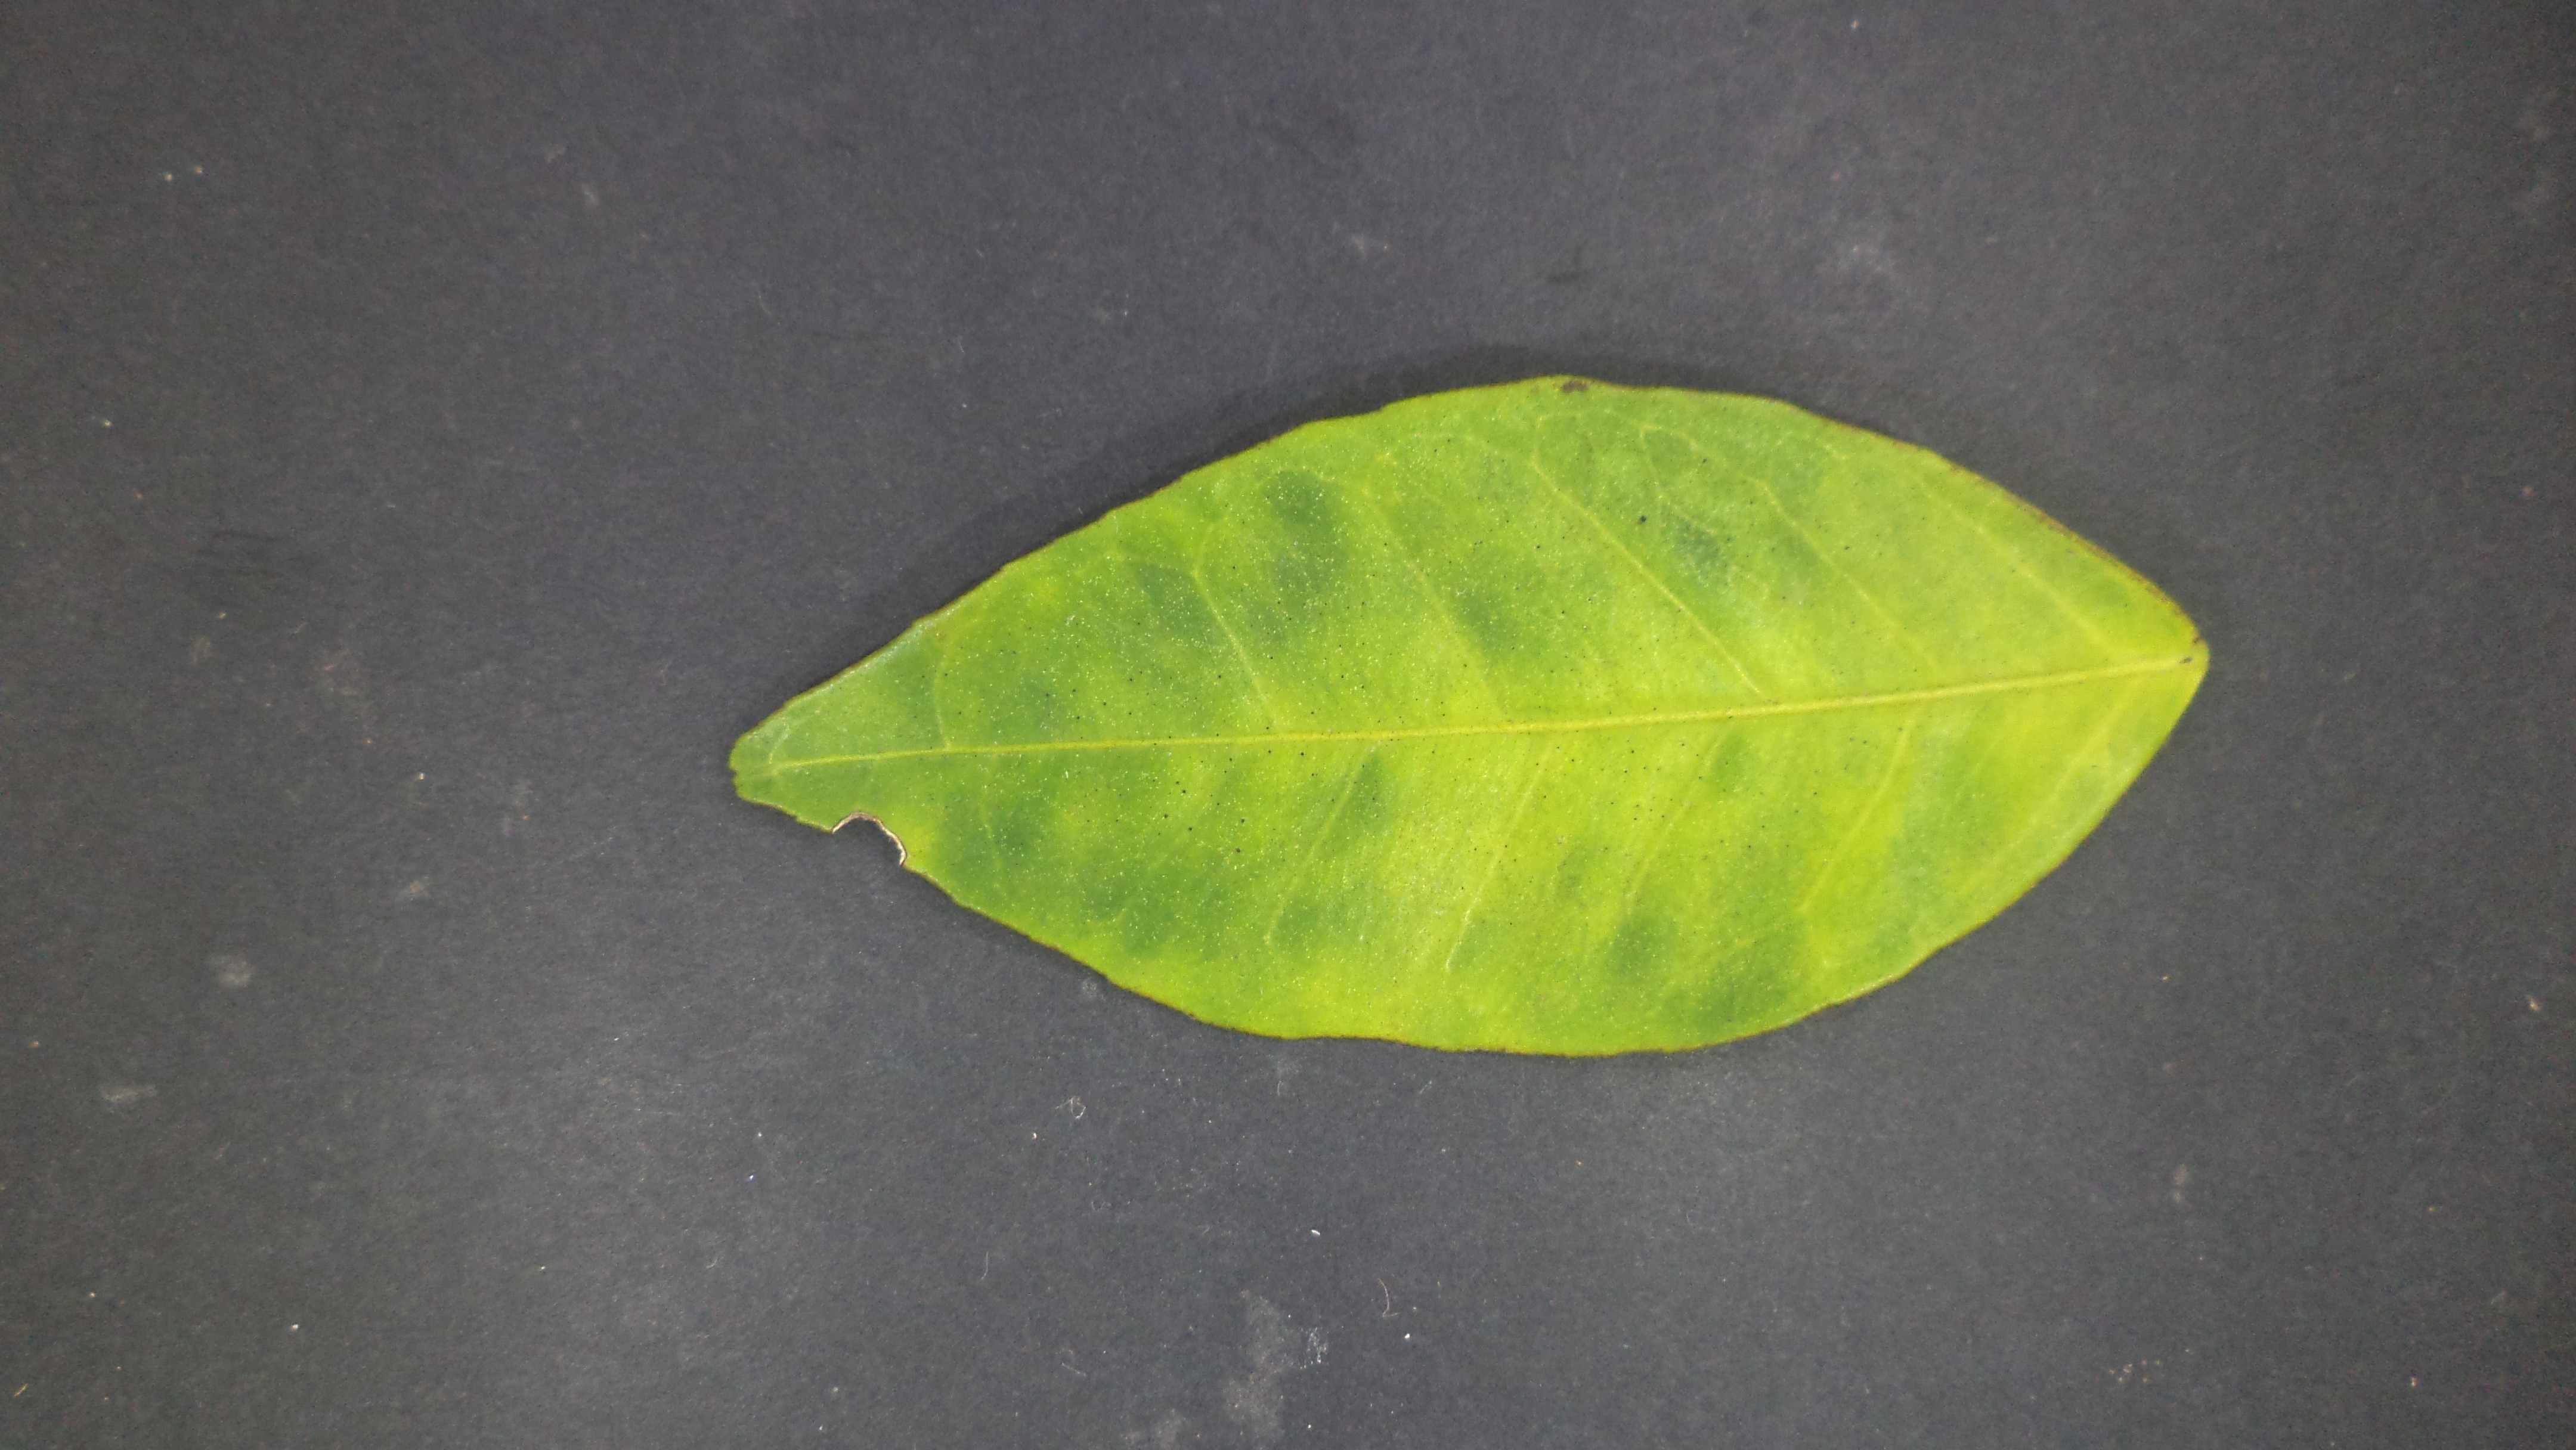
Label: Huanglongbing (HLB)